Private island

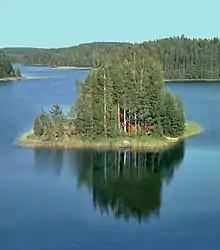
A private island with a summer cottage in Finnish Lakeland, Finland

A private island is a disconnected body of land wholly owned by a private citizen or corporation. Although this exclusivity gives the owner substantial control over the property, private islands remain under the jurisdiction of national and sometimes local governments. Their size can vary widely, from that of a typical suburban yard to several hundred square kilometers.